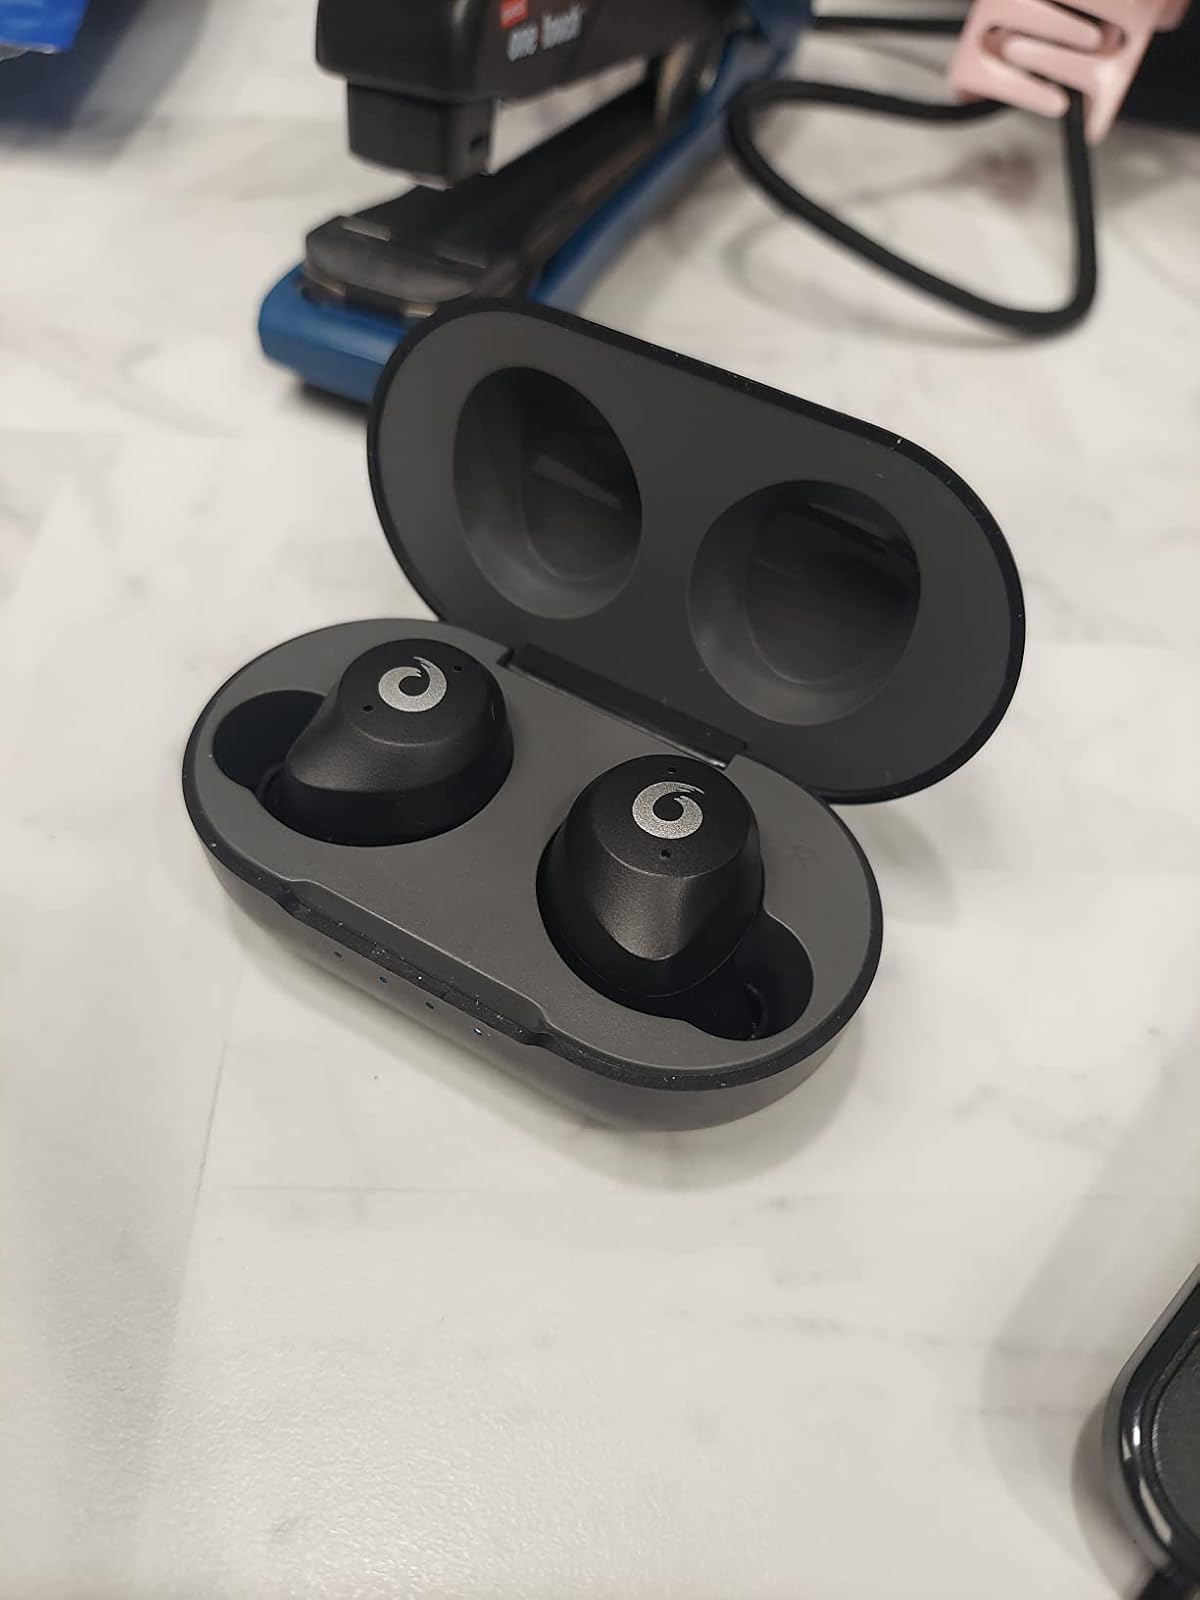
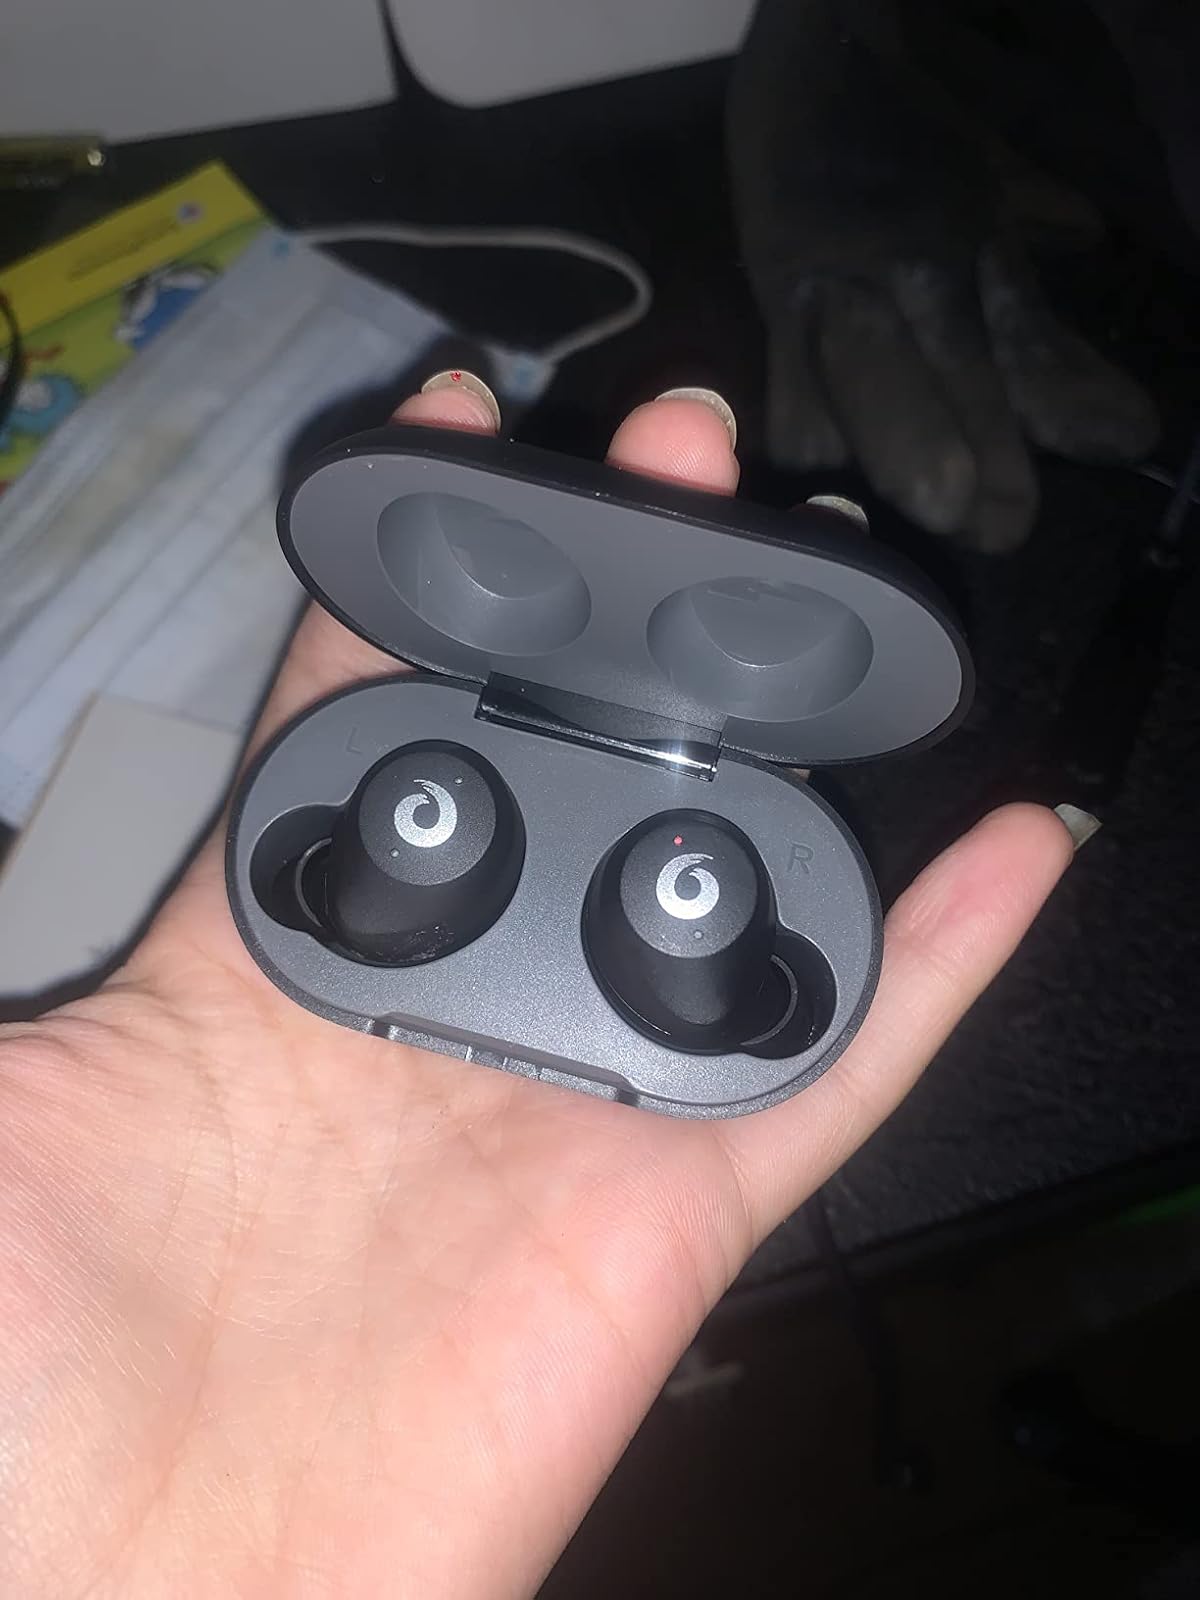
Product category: earbuds
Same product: yes